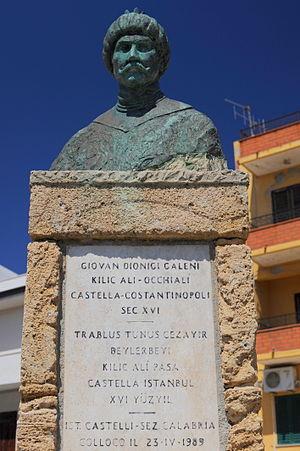
Uluç Ali Paşa, à l'origine Giovanni Dionigi Galeni, né en 1519 en Calabre et mort à Constantinople le 21 juin 1587, est un Italien renégat, devenu sujet, puis officier corsaire de l'Empire ottoman, dans la hiérarchie duquel il atteint les sommets : placé à la tête de la régence d'Alger de 1568 à 1577, il est nommé capitan pacha à la suite de la bataille de Lépante et le reste jusqu'à sa mort.